Kadan

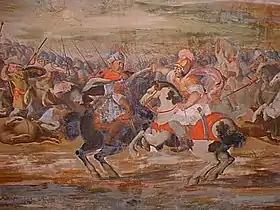
Qadan's siege of Olomouc

During the winter of 1241–42, Kadan sacked Buda on the way to Győr. While besieging Italian mercenaries defending Székesfehérvár, Kadan was forced to withdraw his troops after an early thaw flooded the land around the town. The Mongol prince was then sent south with one tumen to search for Béla in Croatia. Kadan first sought the Hungarian king at Zagreb, which he sacked, and then pursued him into Dalmatia. While Béla hid at Trogir, Mongols under the leadership of Kadan, in March 1242 at Klis Fortress in Croatia, experienced their first European military failure, while in pursuit for the head of Béla IV of Hungary. Kadan had his Hungarian prisoners executed as supplies began to run out. To the king's surprise, Kadan headed south past Trogir toward Dubrovnik (Ragusa). While he was nearing Scutari, Kadan heard of the death of his father, Ögedei Khan. Kadan's raids through Bulgaria on his retreat from Central Europe induced the young Kaliman I of Bulgaria to pay tribute and accept Batu Khan as his liege.